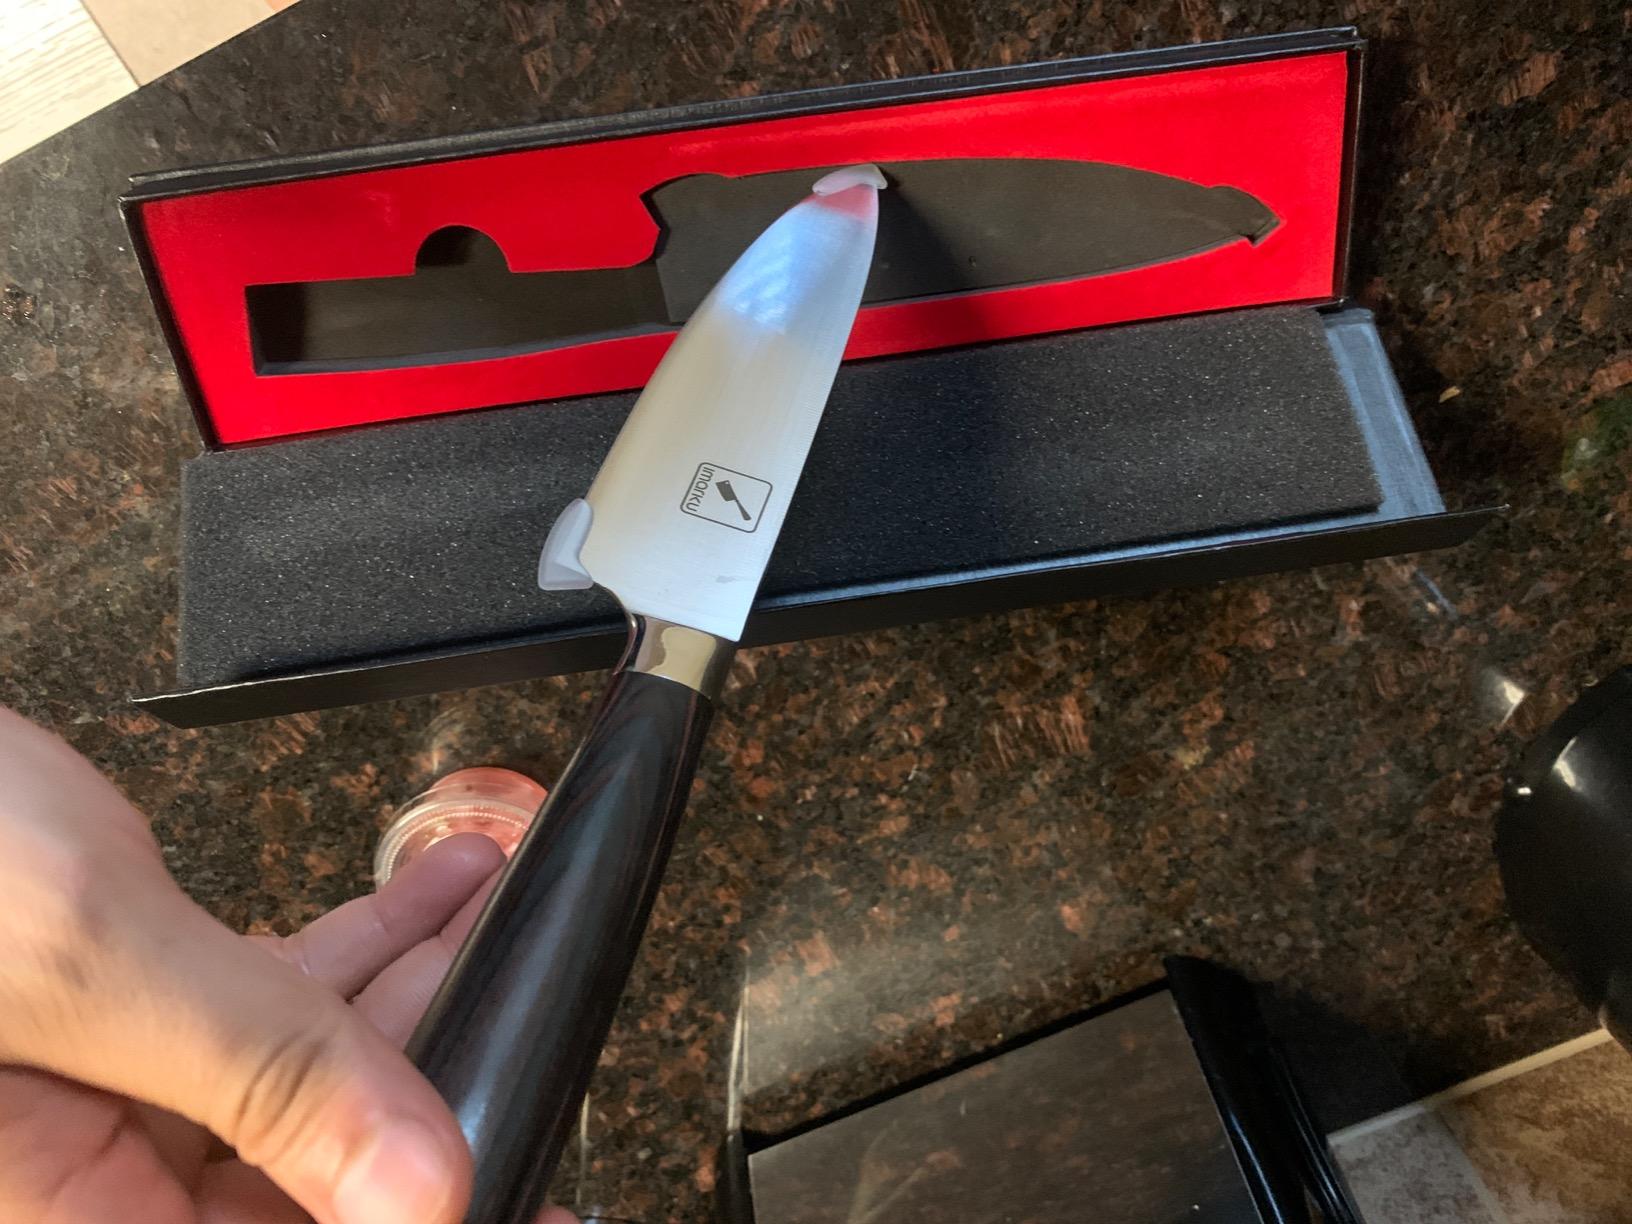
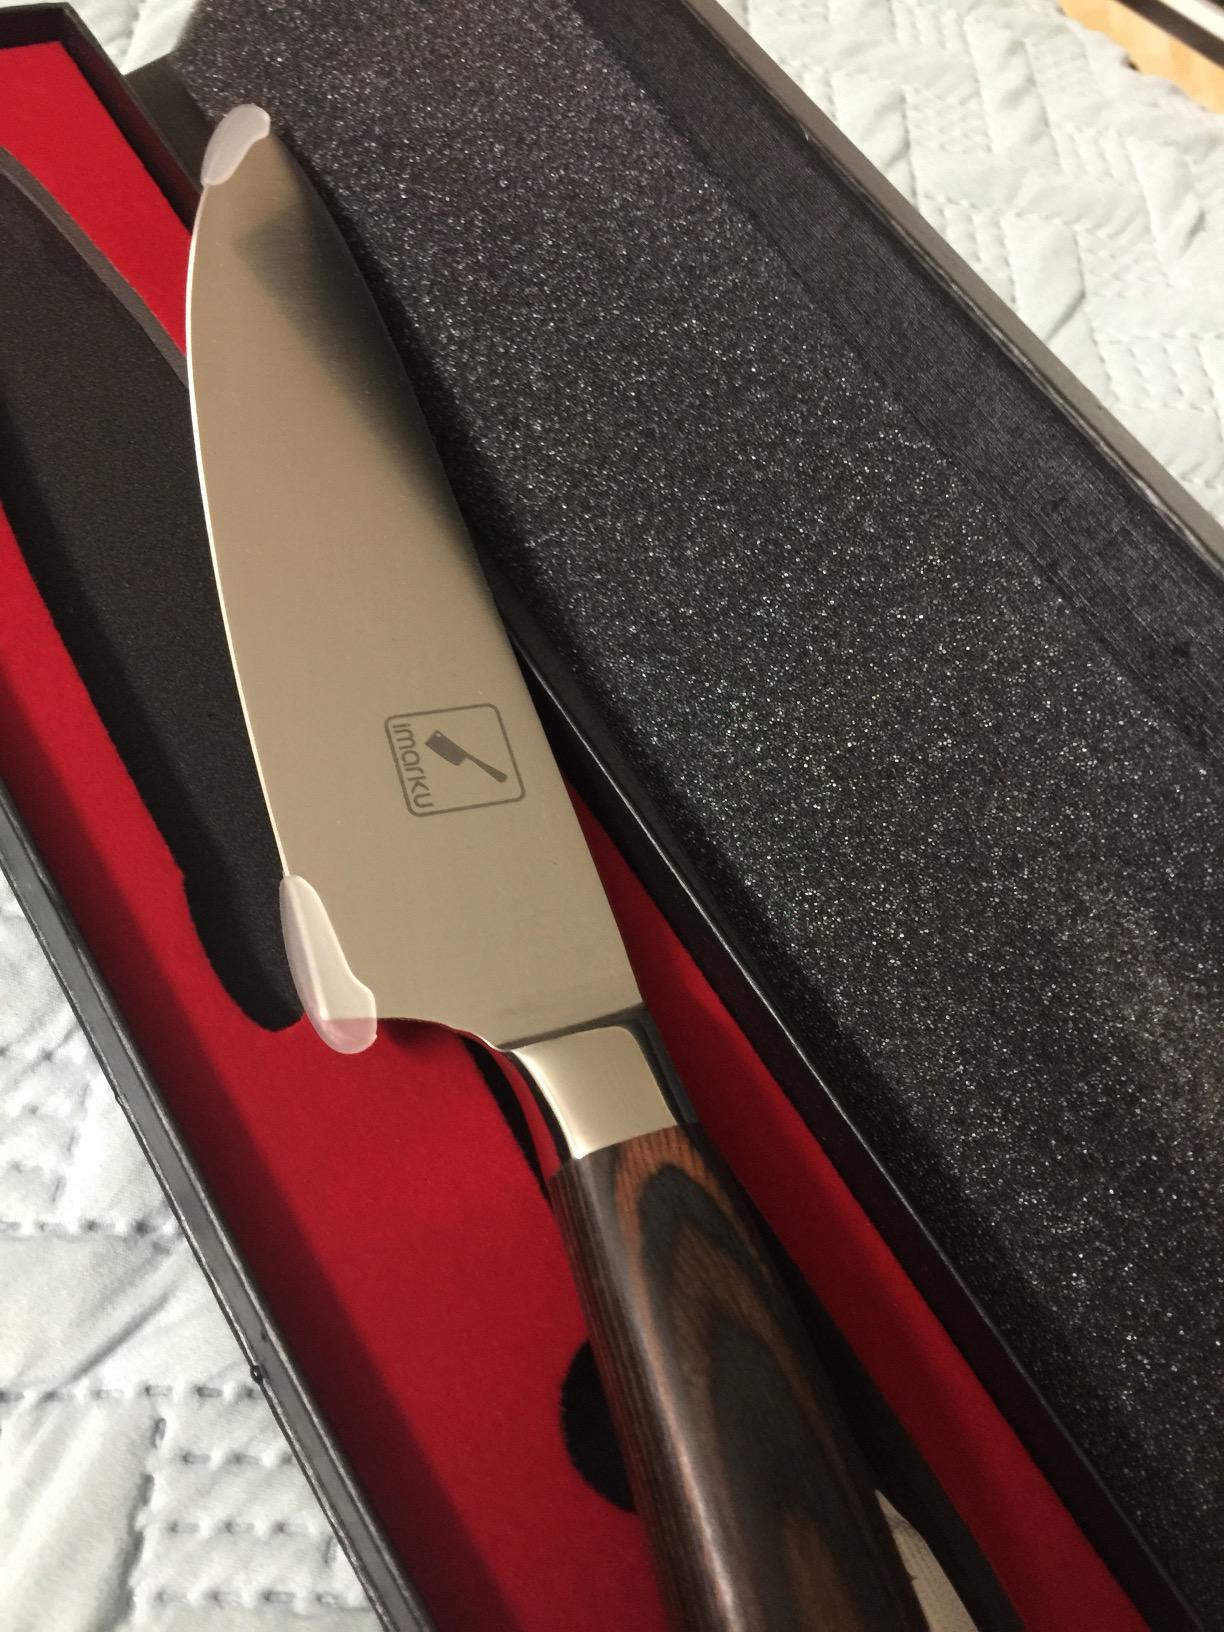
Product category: items_knife
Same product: yes